Nanpara

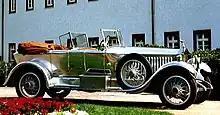
The 1926 Rolls-Royce of Raja Syed Mohd Saadat Ali Khan

The Nanpara Taluqdari was one of the "taluqdaris" (feudatory states) in British India. The title of ""Raja"" was conferred on the "Nanpara House" in 1763 by the Nawab Shuja-ud-Daula, the King of Oudh and was then recognized by the British. With holding of 439 villages it was the largest Muslim "taluqdars" (landowners) in British India.